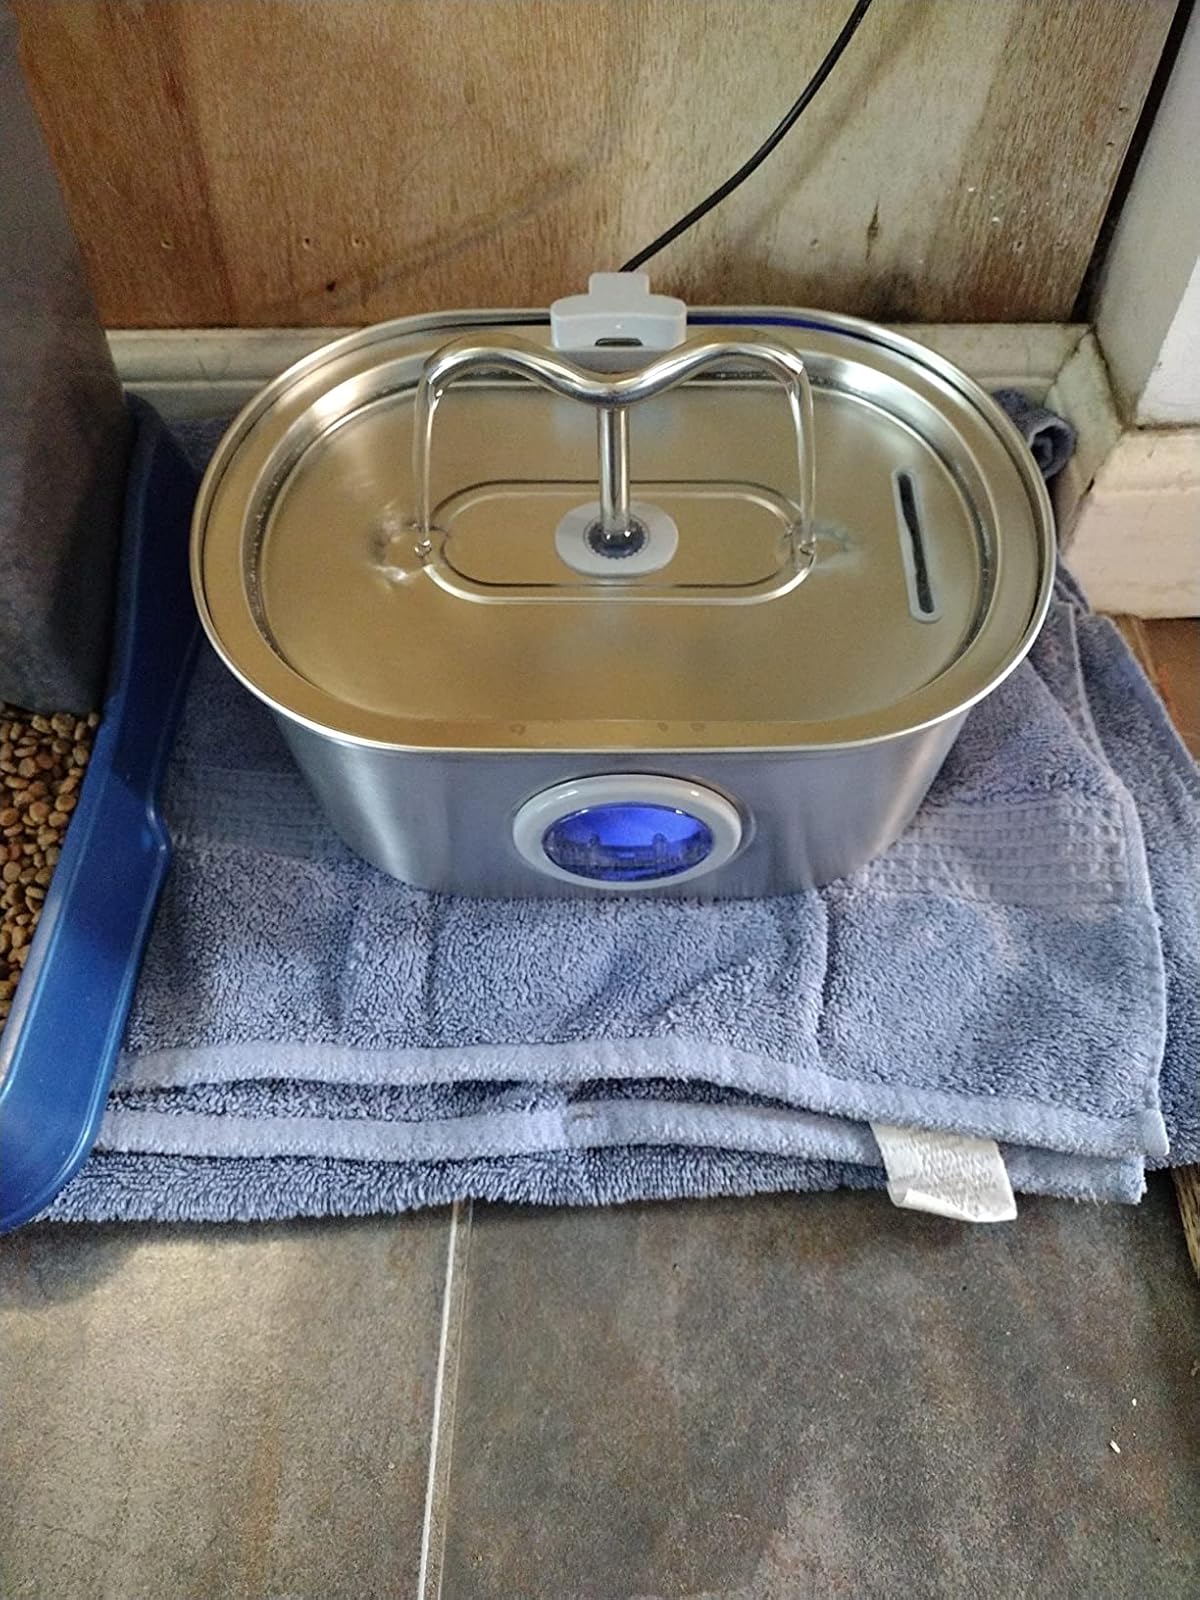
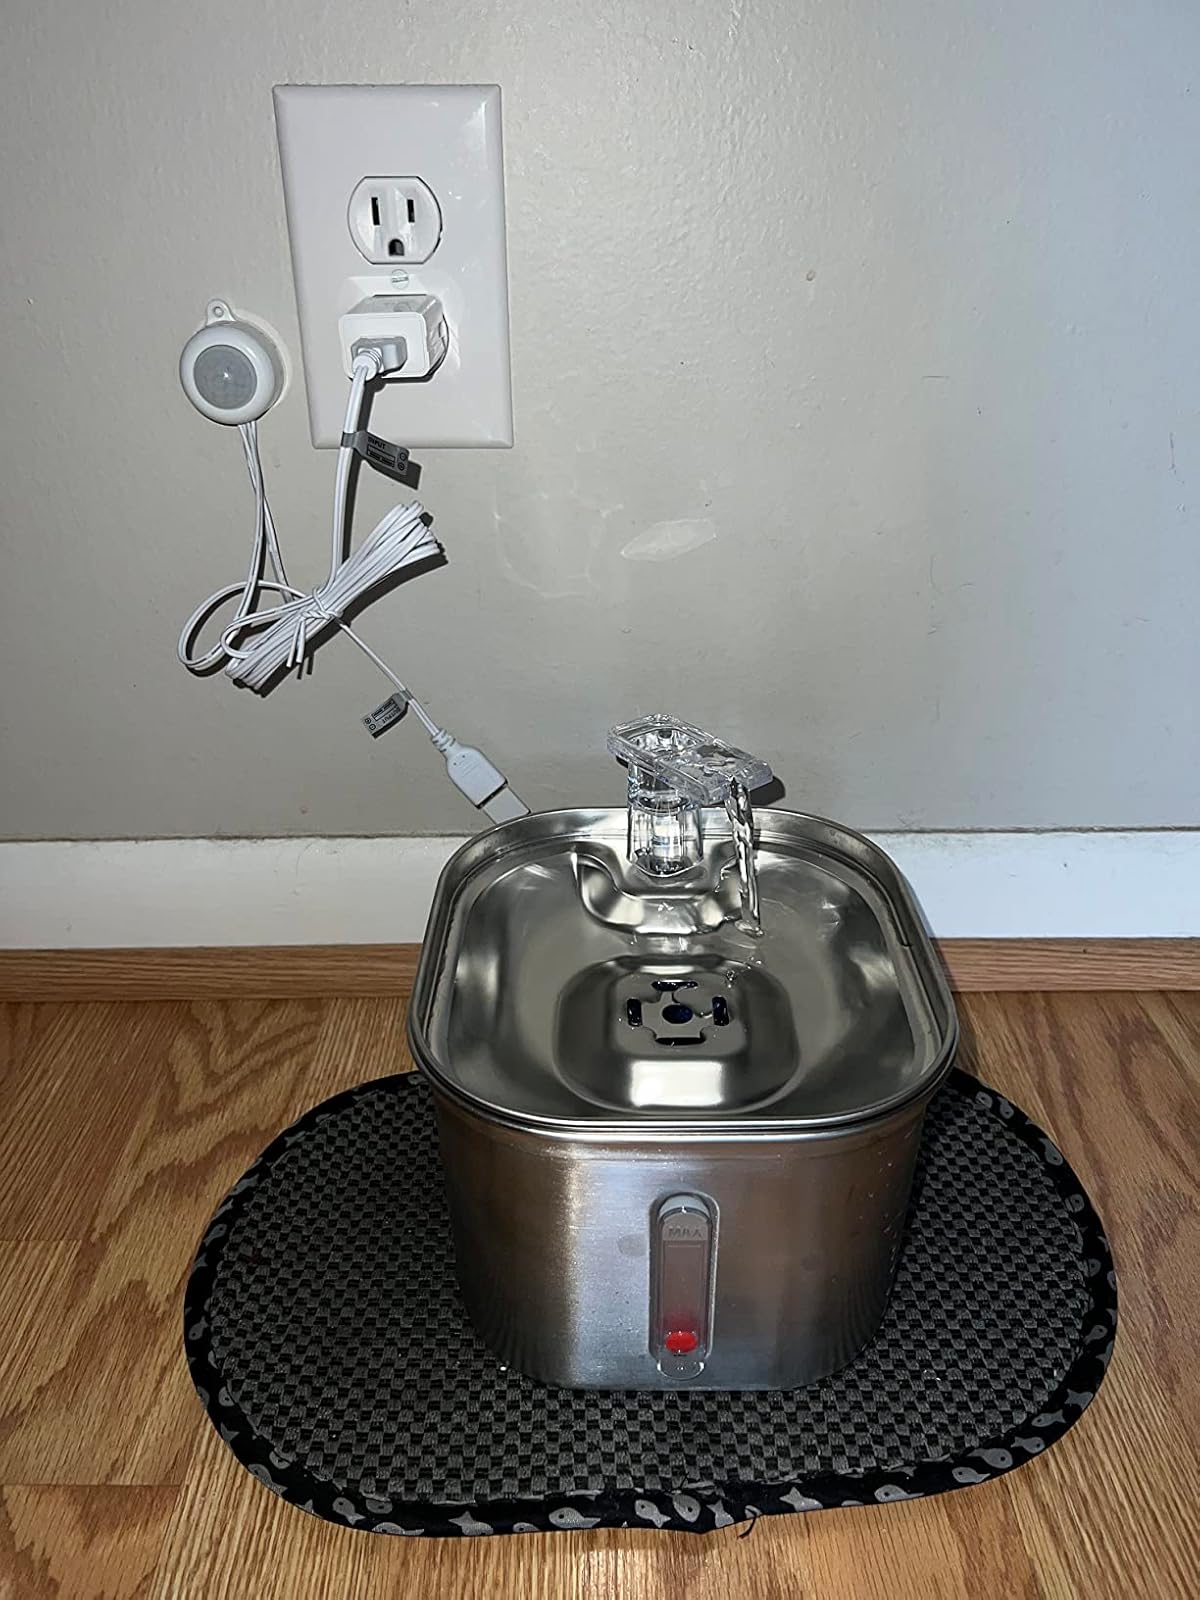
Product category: items_bowl
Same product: no